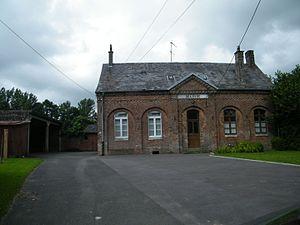
Mairie.
Boisbergues est une commune française située dans le département de la Somme en région Hauts-de-France.